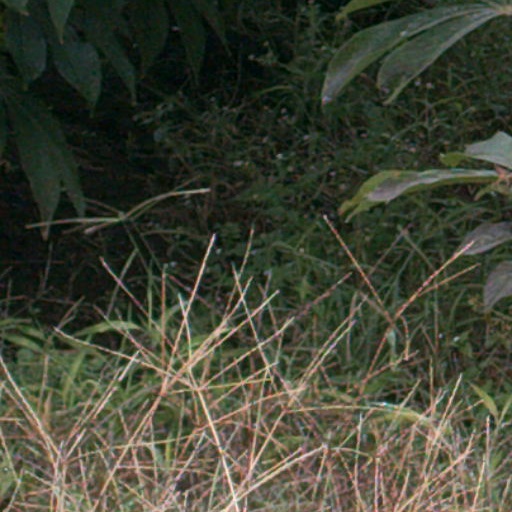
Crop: cassava